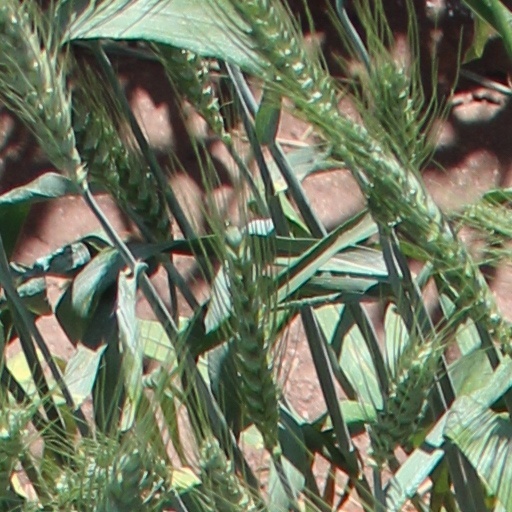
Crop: wheat